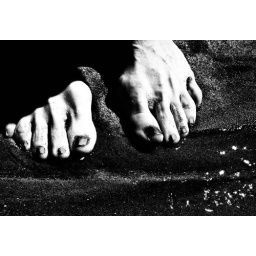
Feet in water at the beach. You can't tell in this picture, but the sand has purple stripes.